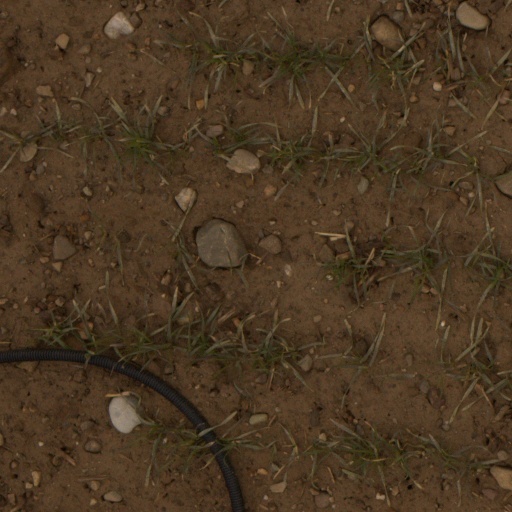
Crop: wheat